Westbrook, Maine

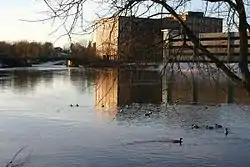
Presumpscot River, looking upstream towards One Riverfront Plaza and Saccarappa Falls

Westbrook is drained primarily by two rivers. The Presumpscot River flows through the center of the city, with two prominent falls (the aforementioned Saccarappa Falls and Congin Falls). The smaller Stroudwater River flows through the southwestern part of the city. The city also contains part of Highland Lake.